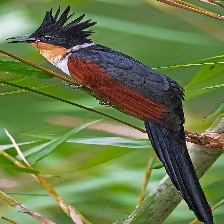
Species: CHESTNUT WINGED CUCKOO
Scientific name:  CLAMATOR COROMANDUS